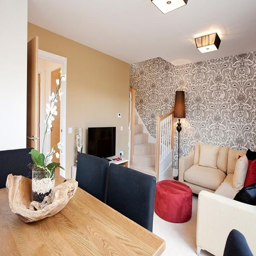
bedroom detached house for sale